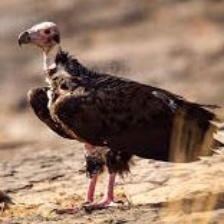
Species: INDIAN VULTURE
Scientific name: GYPS INDICUS
ImageNet parent category: vulture